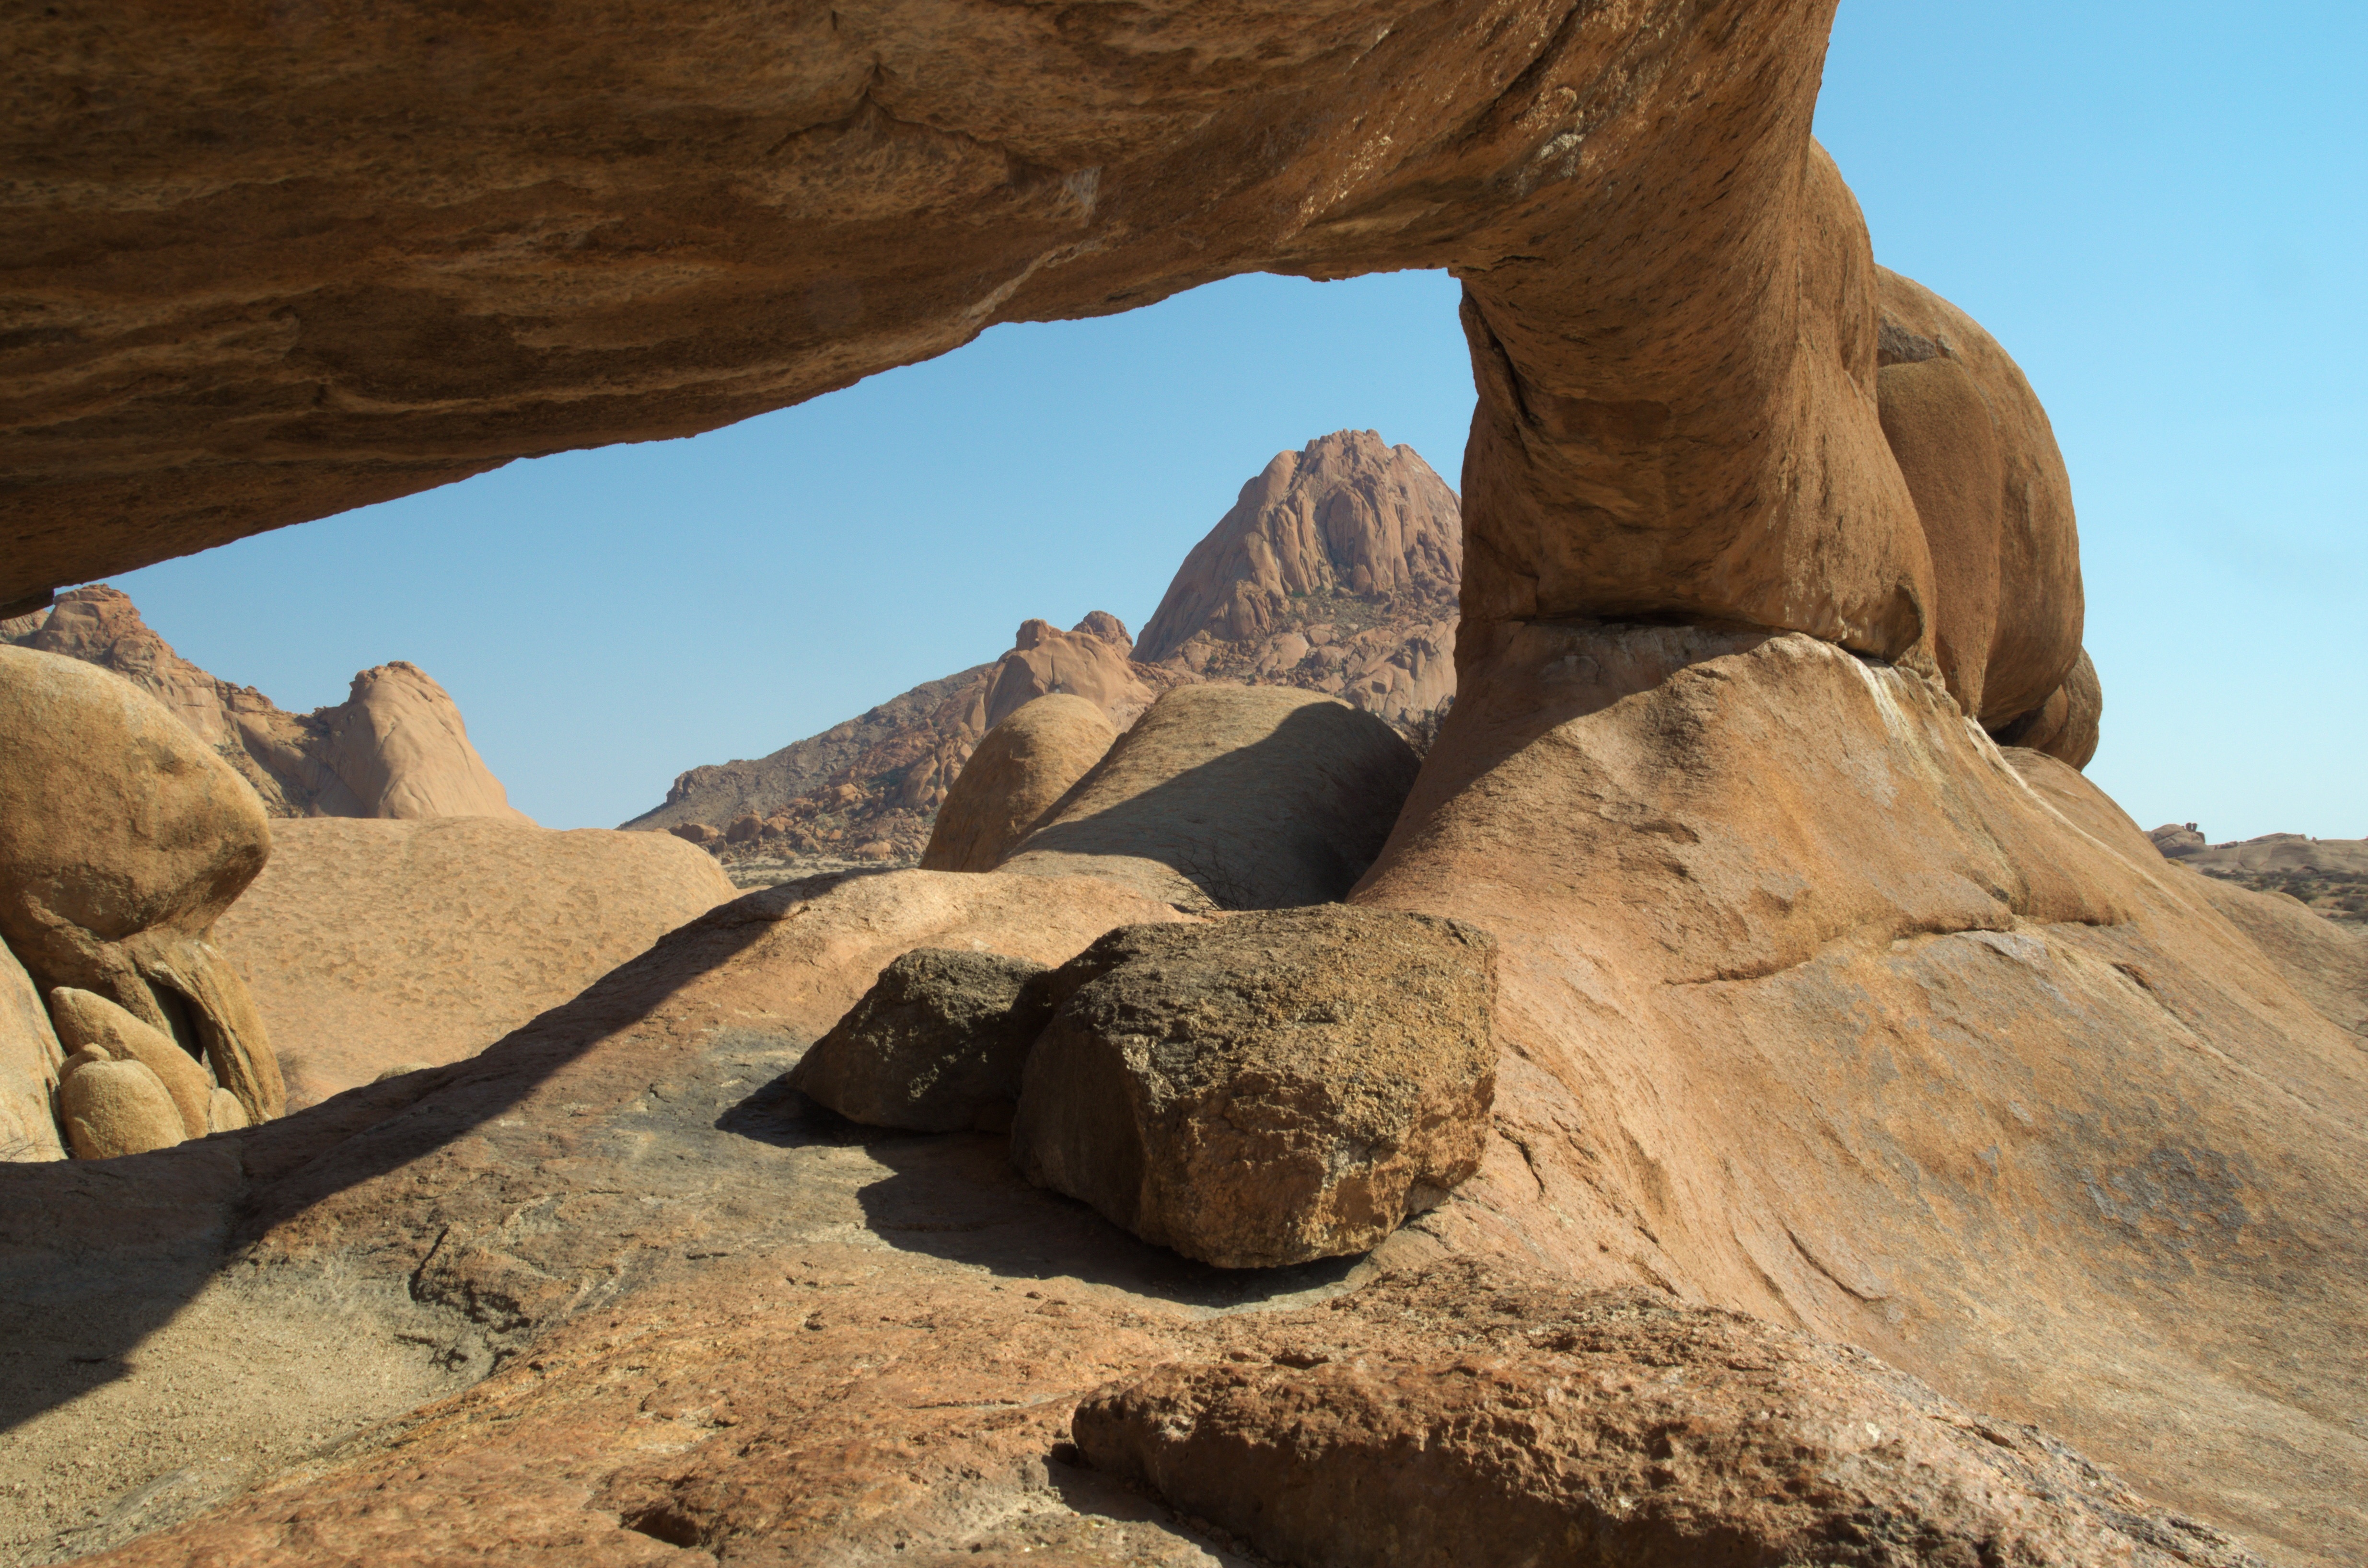
landscape, rock, wilderness, mountain, desert, valley, formation, cliff, arch, terrain, material, geology, badlands, boulder, wadi, landform, namibia, natural arch, spitzkoppe, rock arch, natural environment, geographical feature